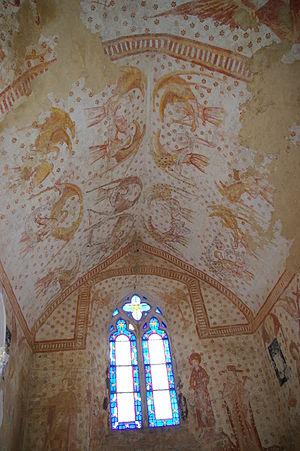
Cossé-en-Champagne est une commune française, située dans le département de la Mayenne en région Pays de la Loire, peuplée de 323 habitants.